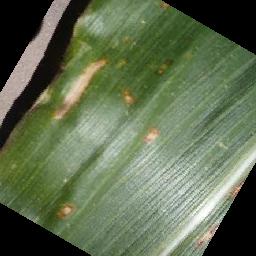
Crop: corn
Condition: (maize)_cercospora_spot_gray_spot